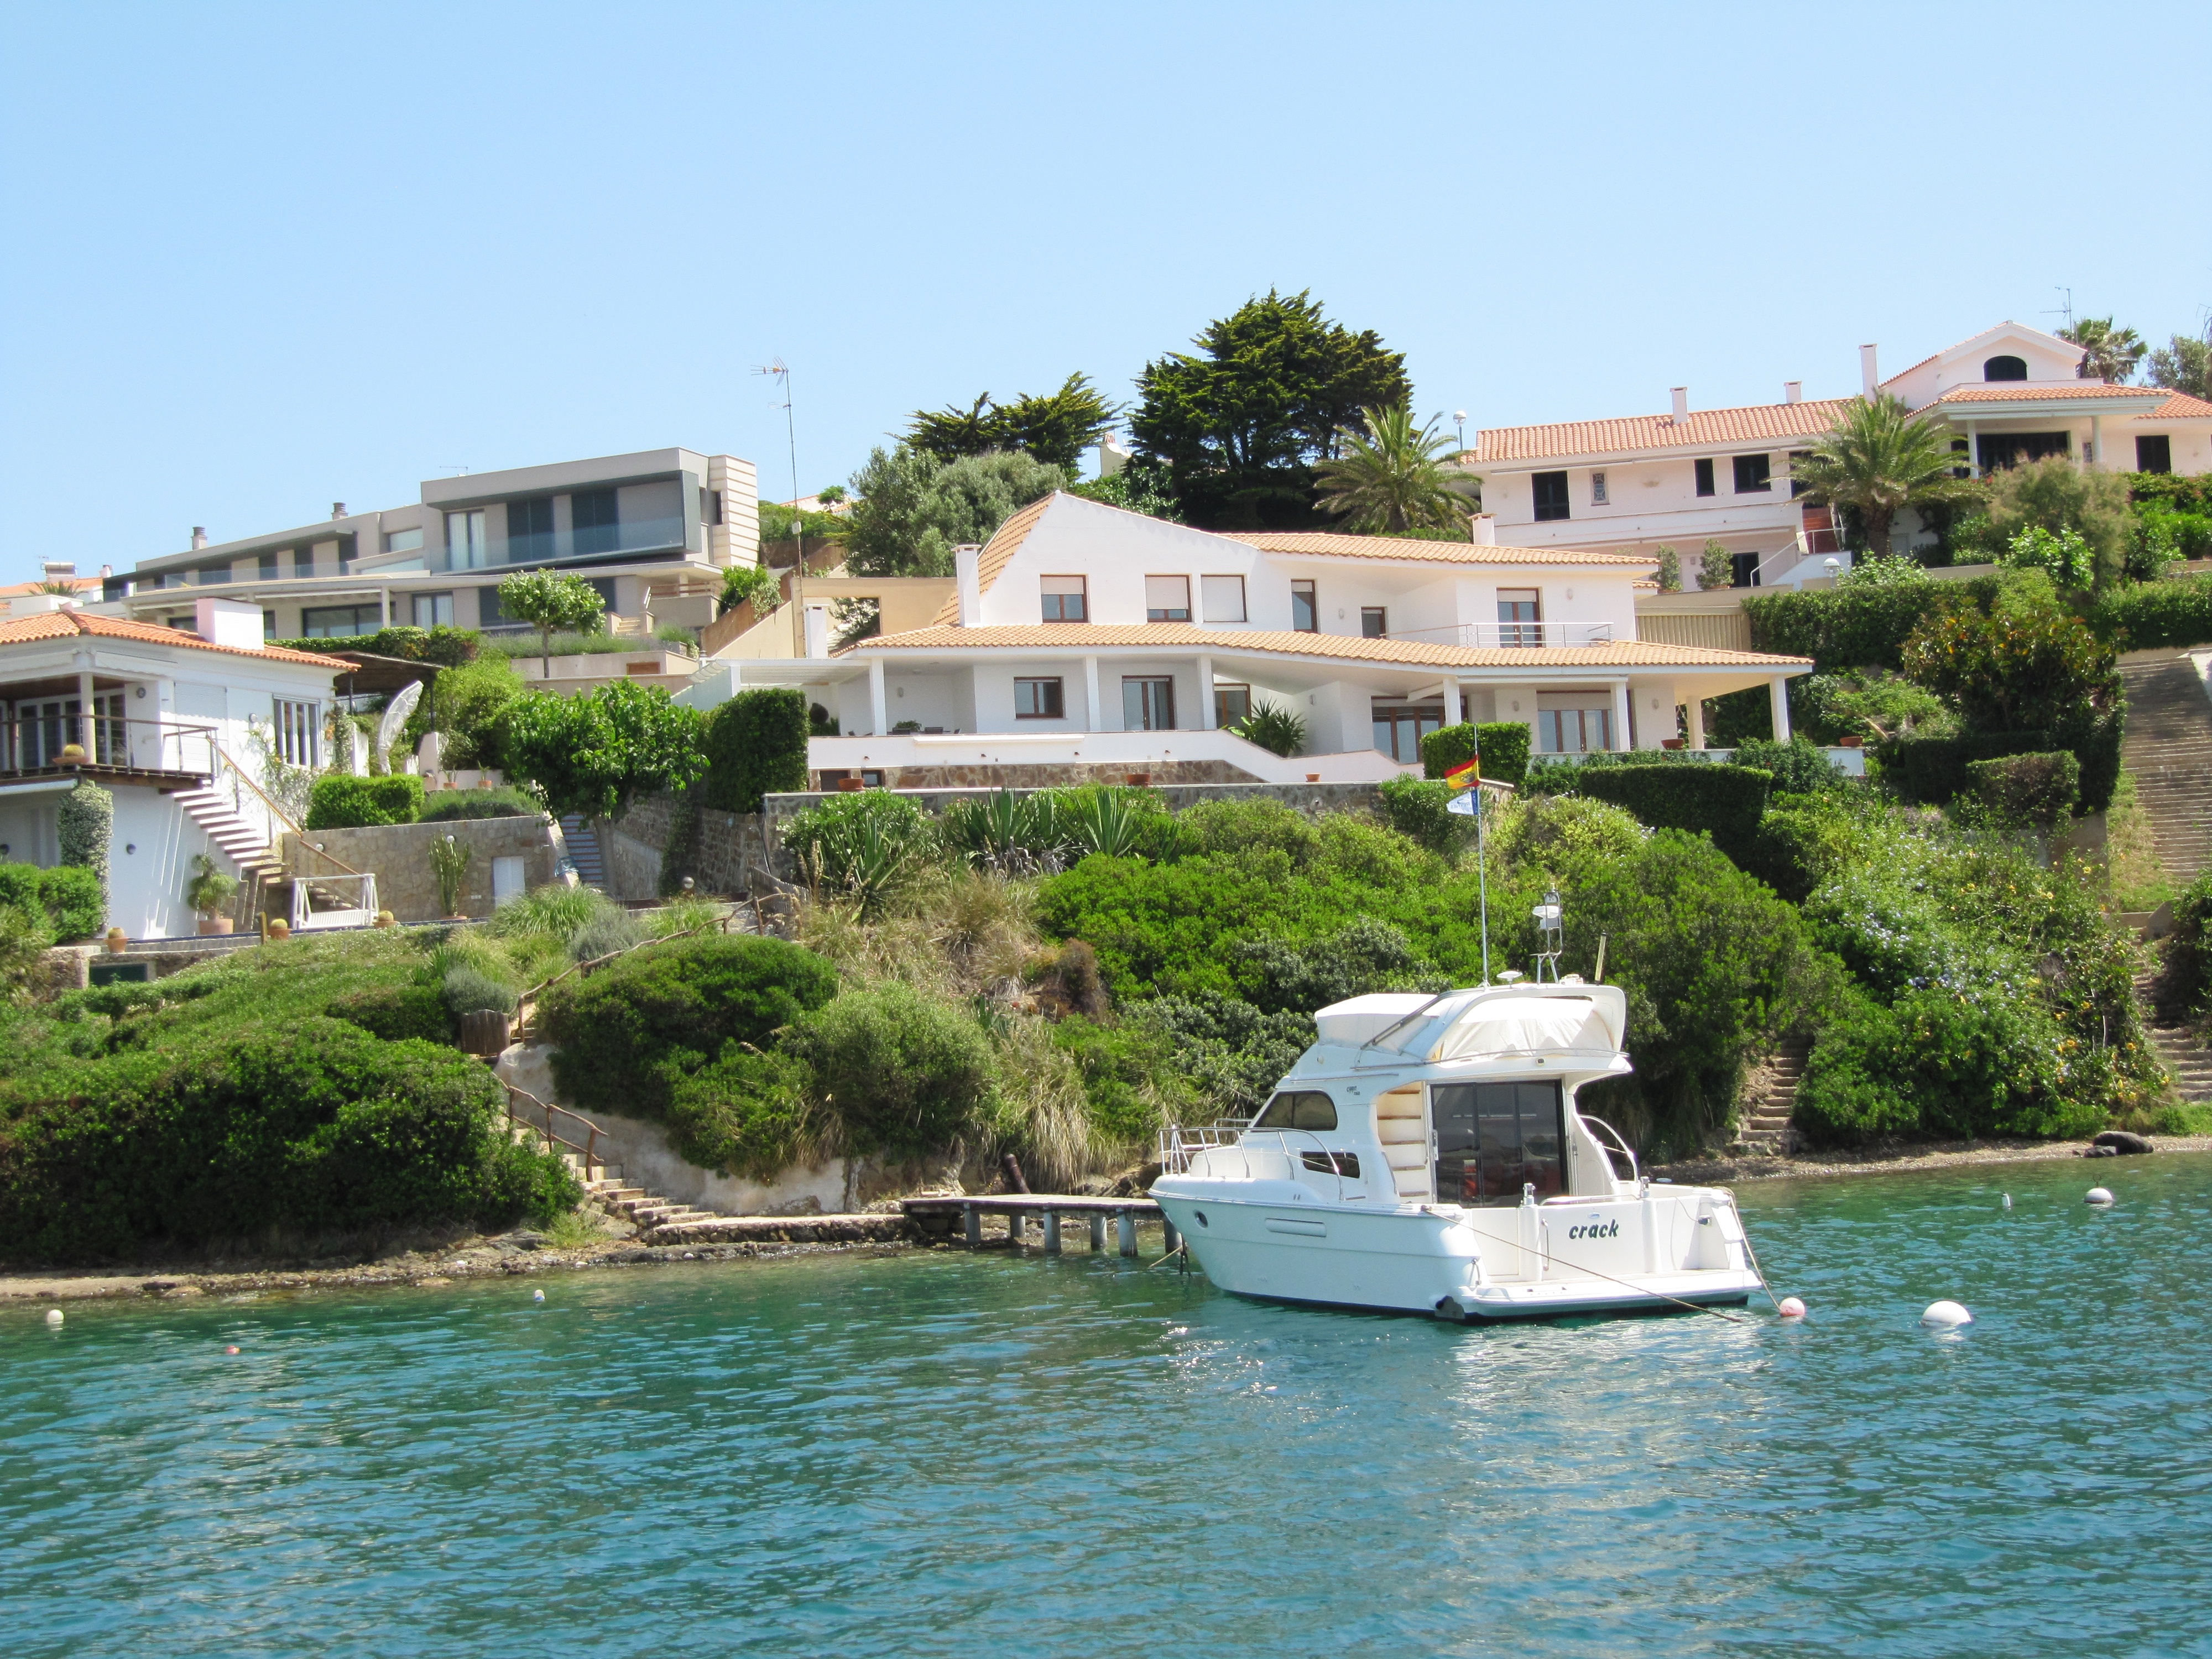
sea, nature, dock, sky, boat, vacation, vehicle, lagoon, calm, bay, blue, marina, waterway, resort, boating, geographical feature